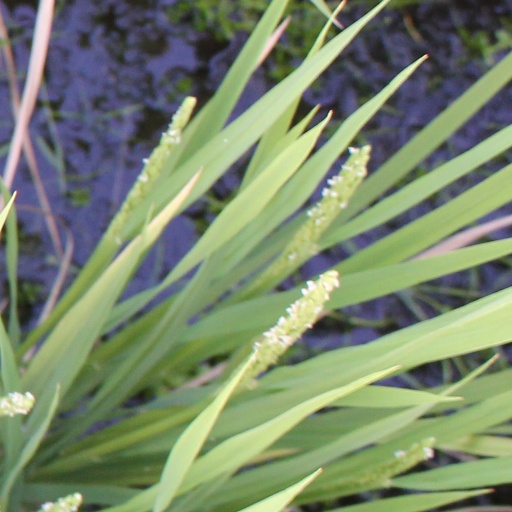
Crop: rice